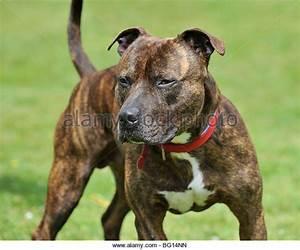
dog